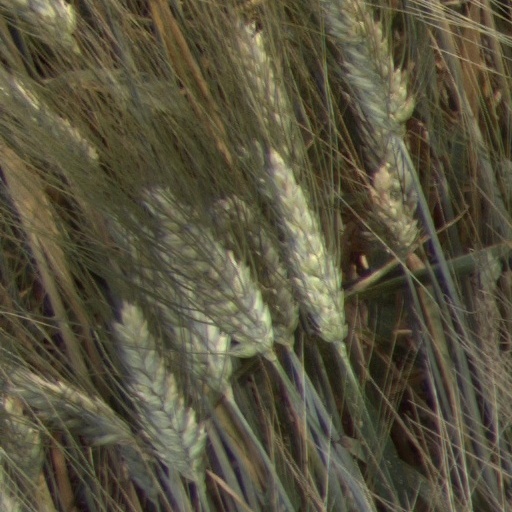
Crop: wheat